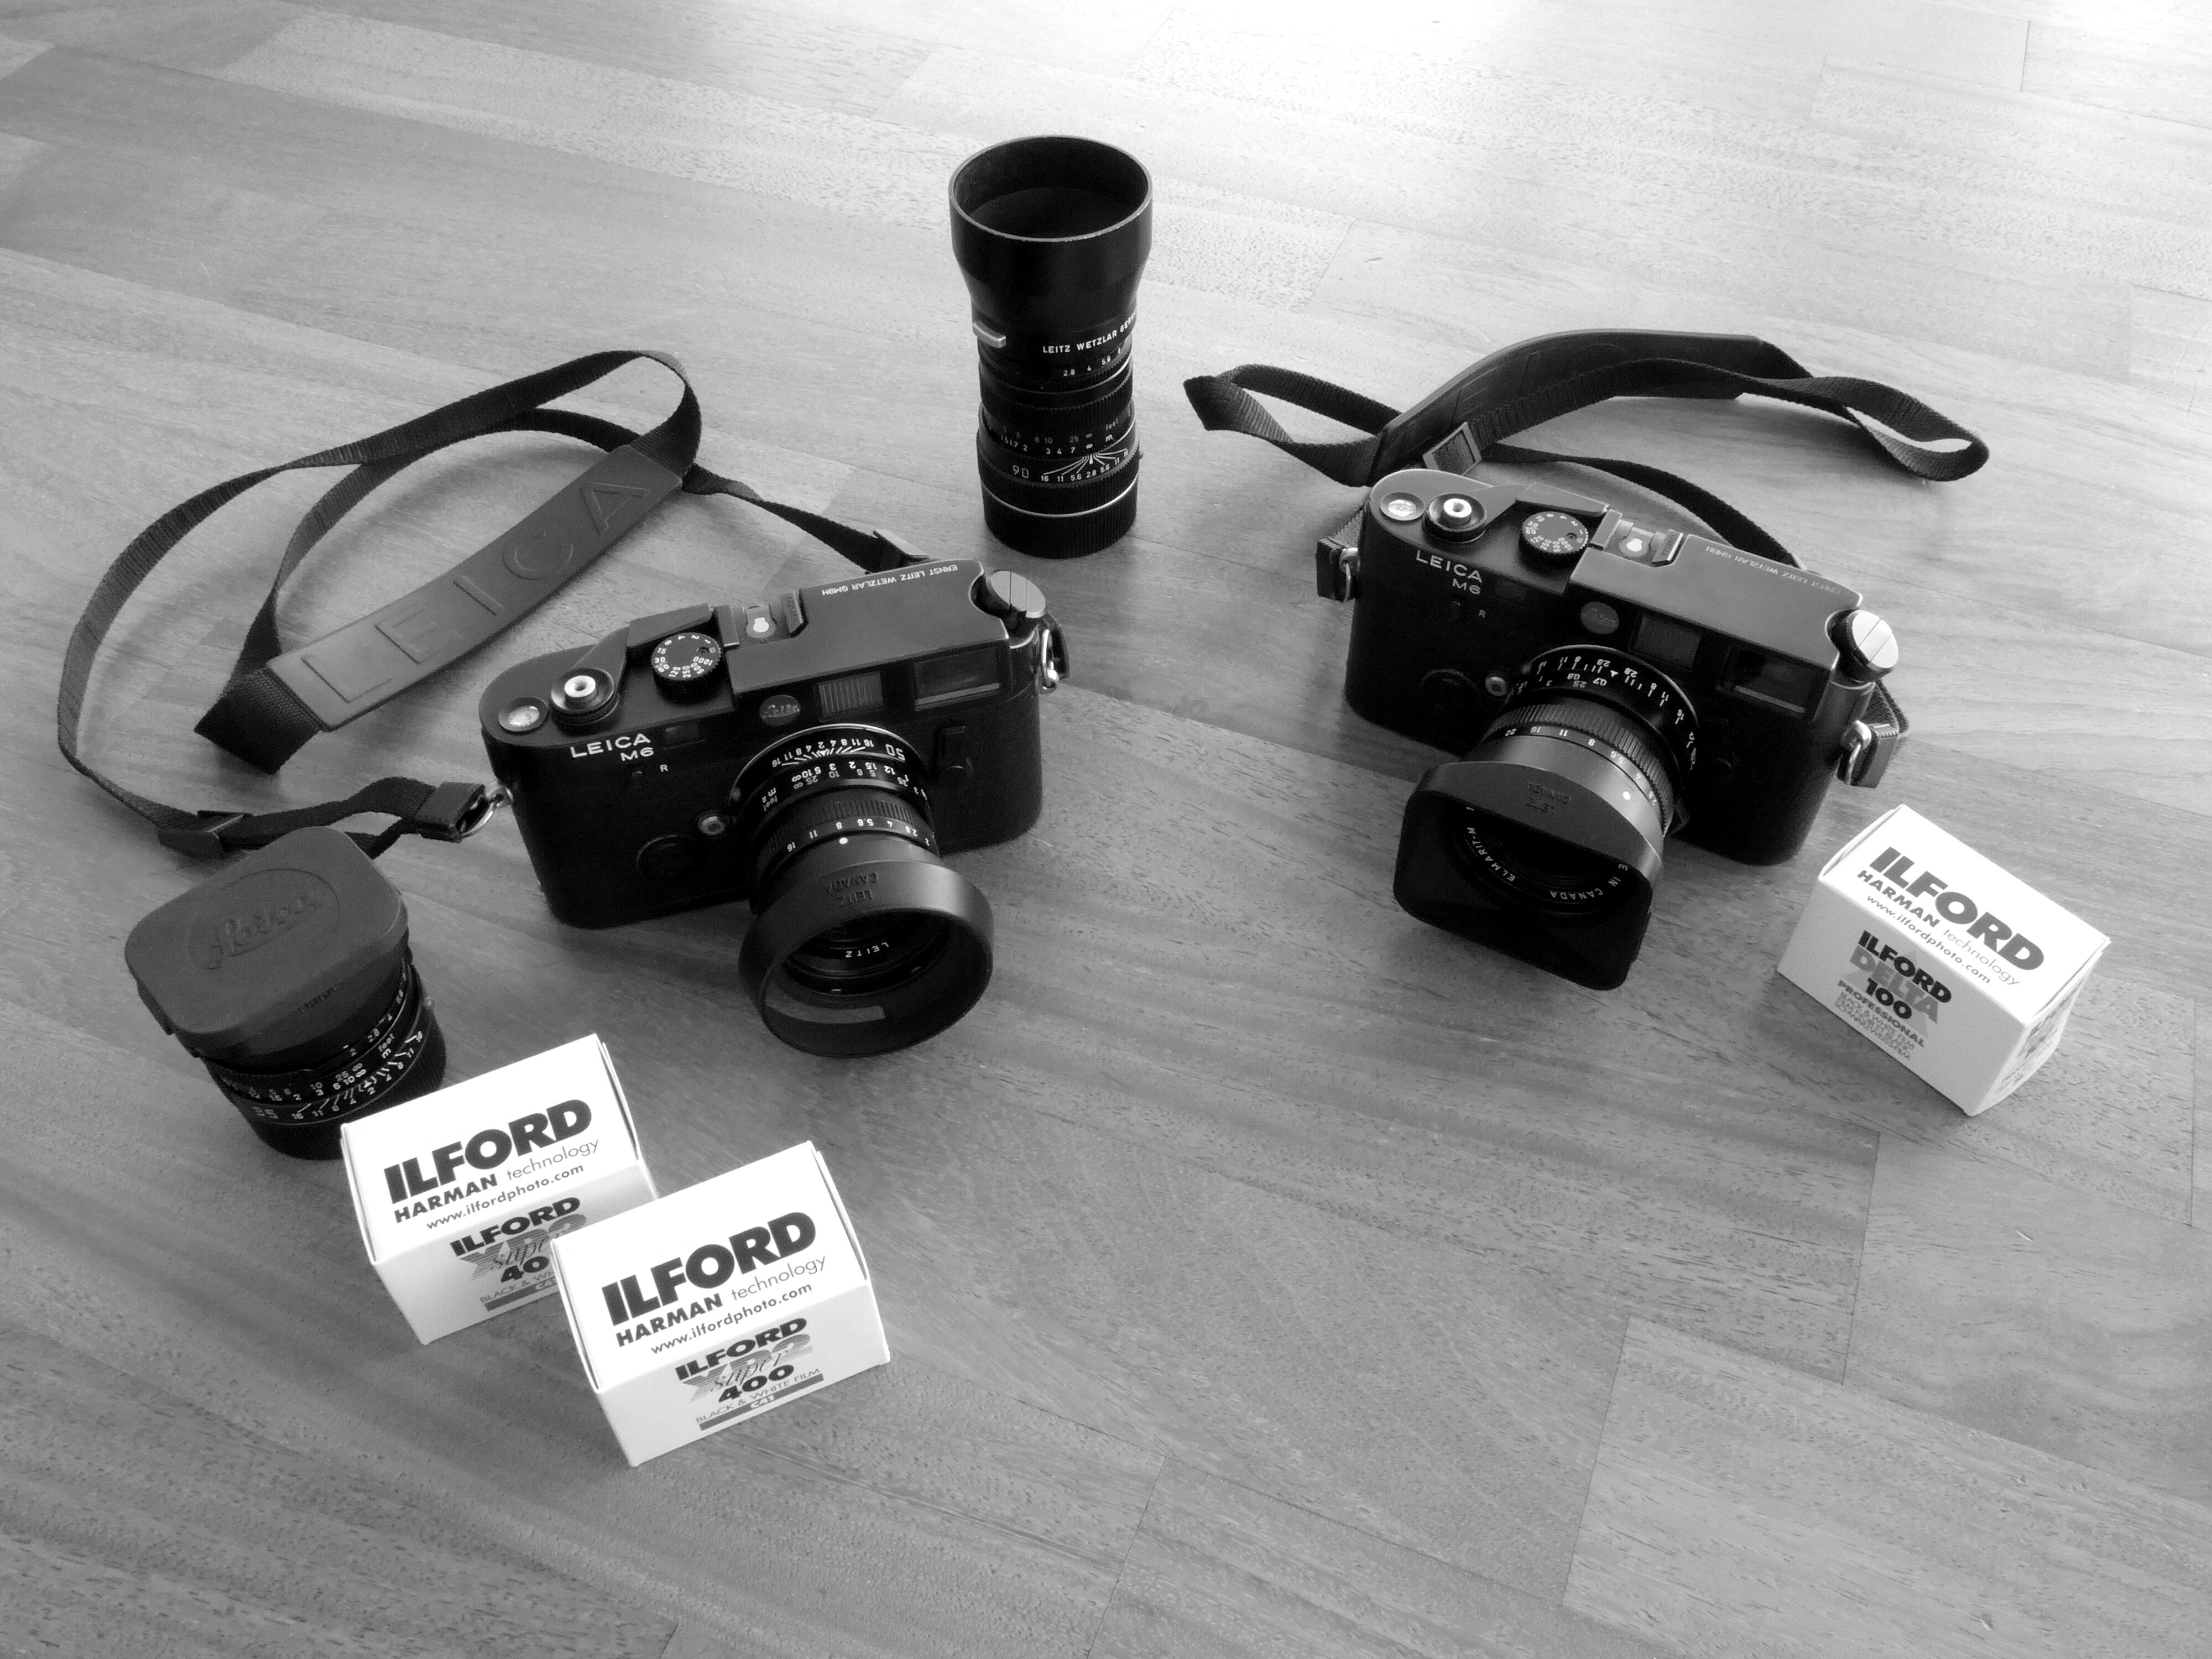
black and white, white, camera, film, analog, explore, black, monochrome, reflex camera, flickr, bw, creativecommons, digital camera, 50mm, 35mm, schweiz, sw, weiss, schwarz, zurich, camera lens, leica, flickriver, scout, 35mmfilm, analogue, ilfordxp2, leicam6, summicron50mm, primelens, bestcamera, riccapucho, monochrome photography, digital slr, single lens reflex camera, cameras optics